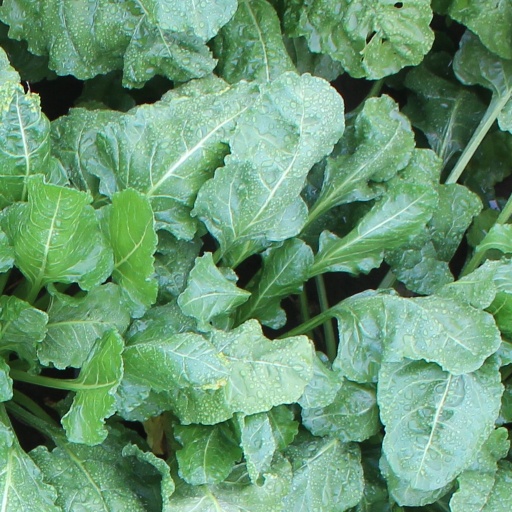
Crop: sugar beet